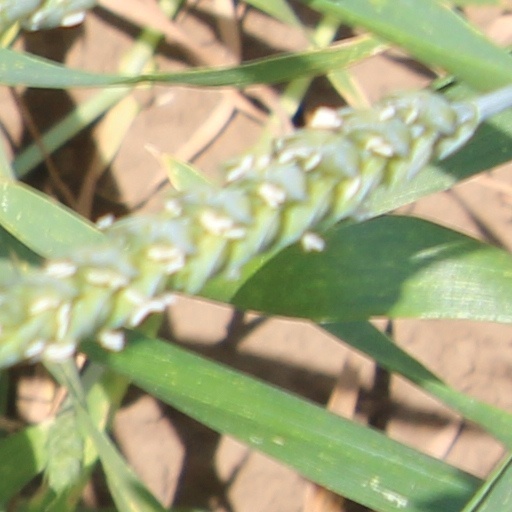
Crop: wheat